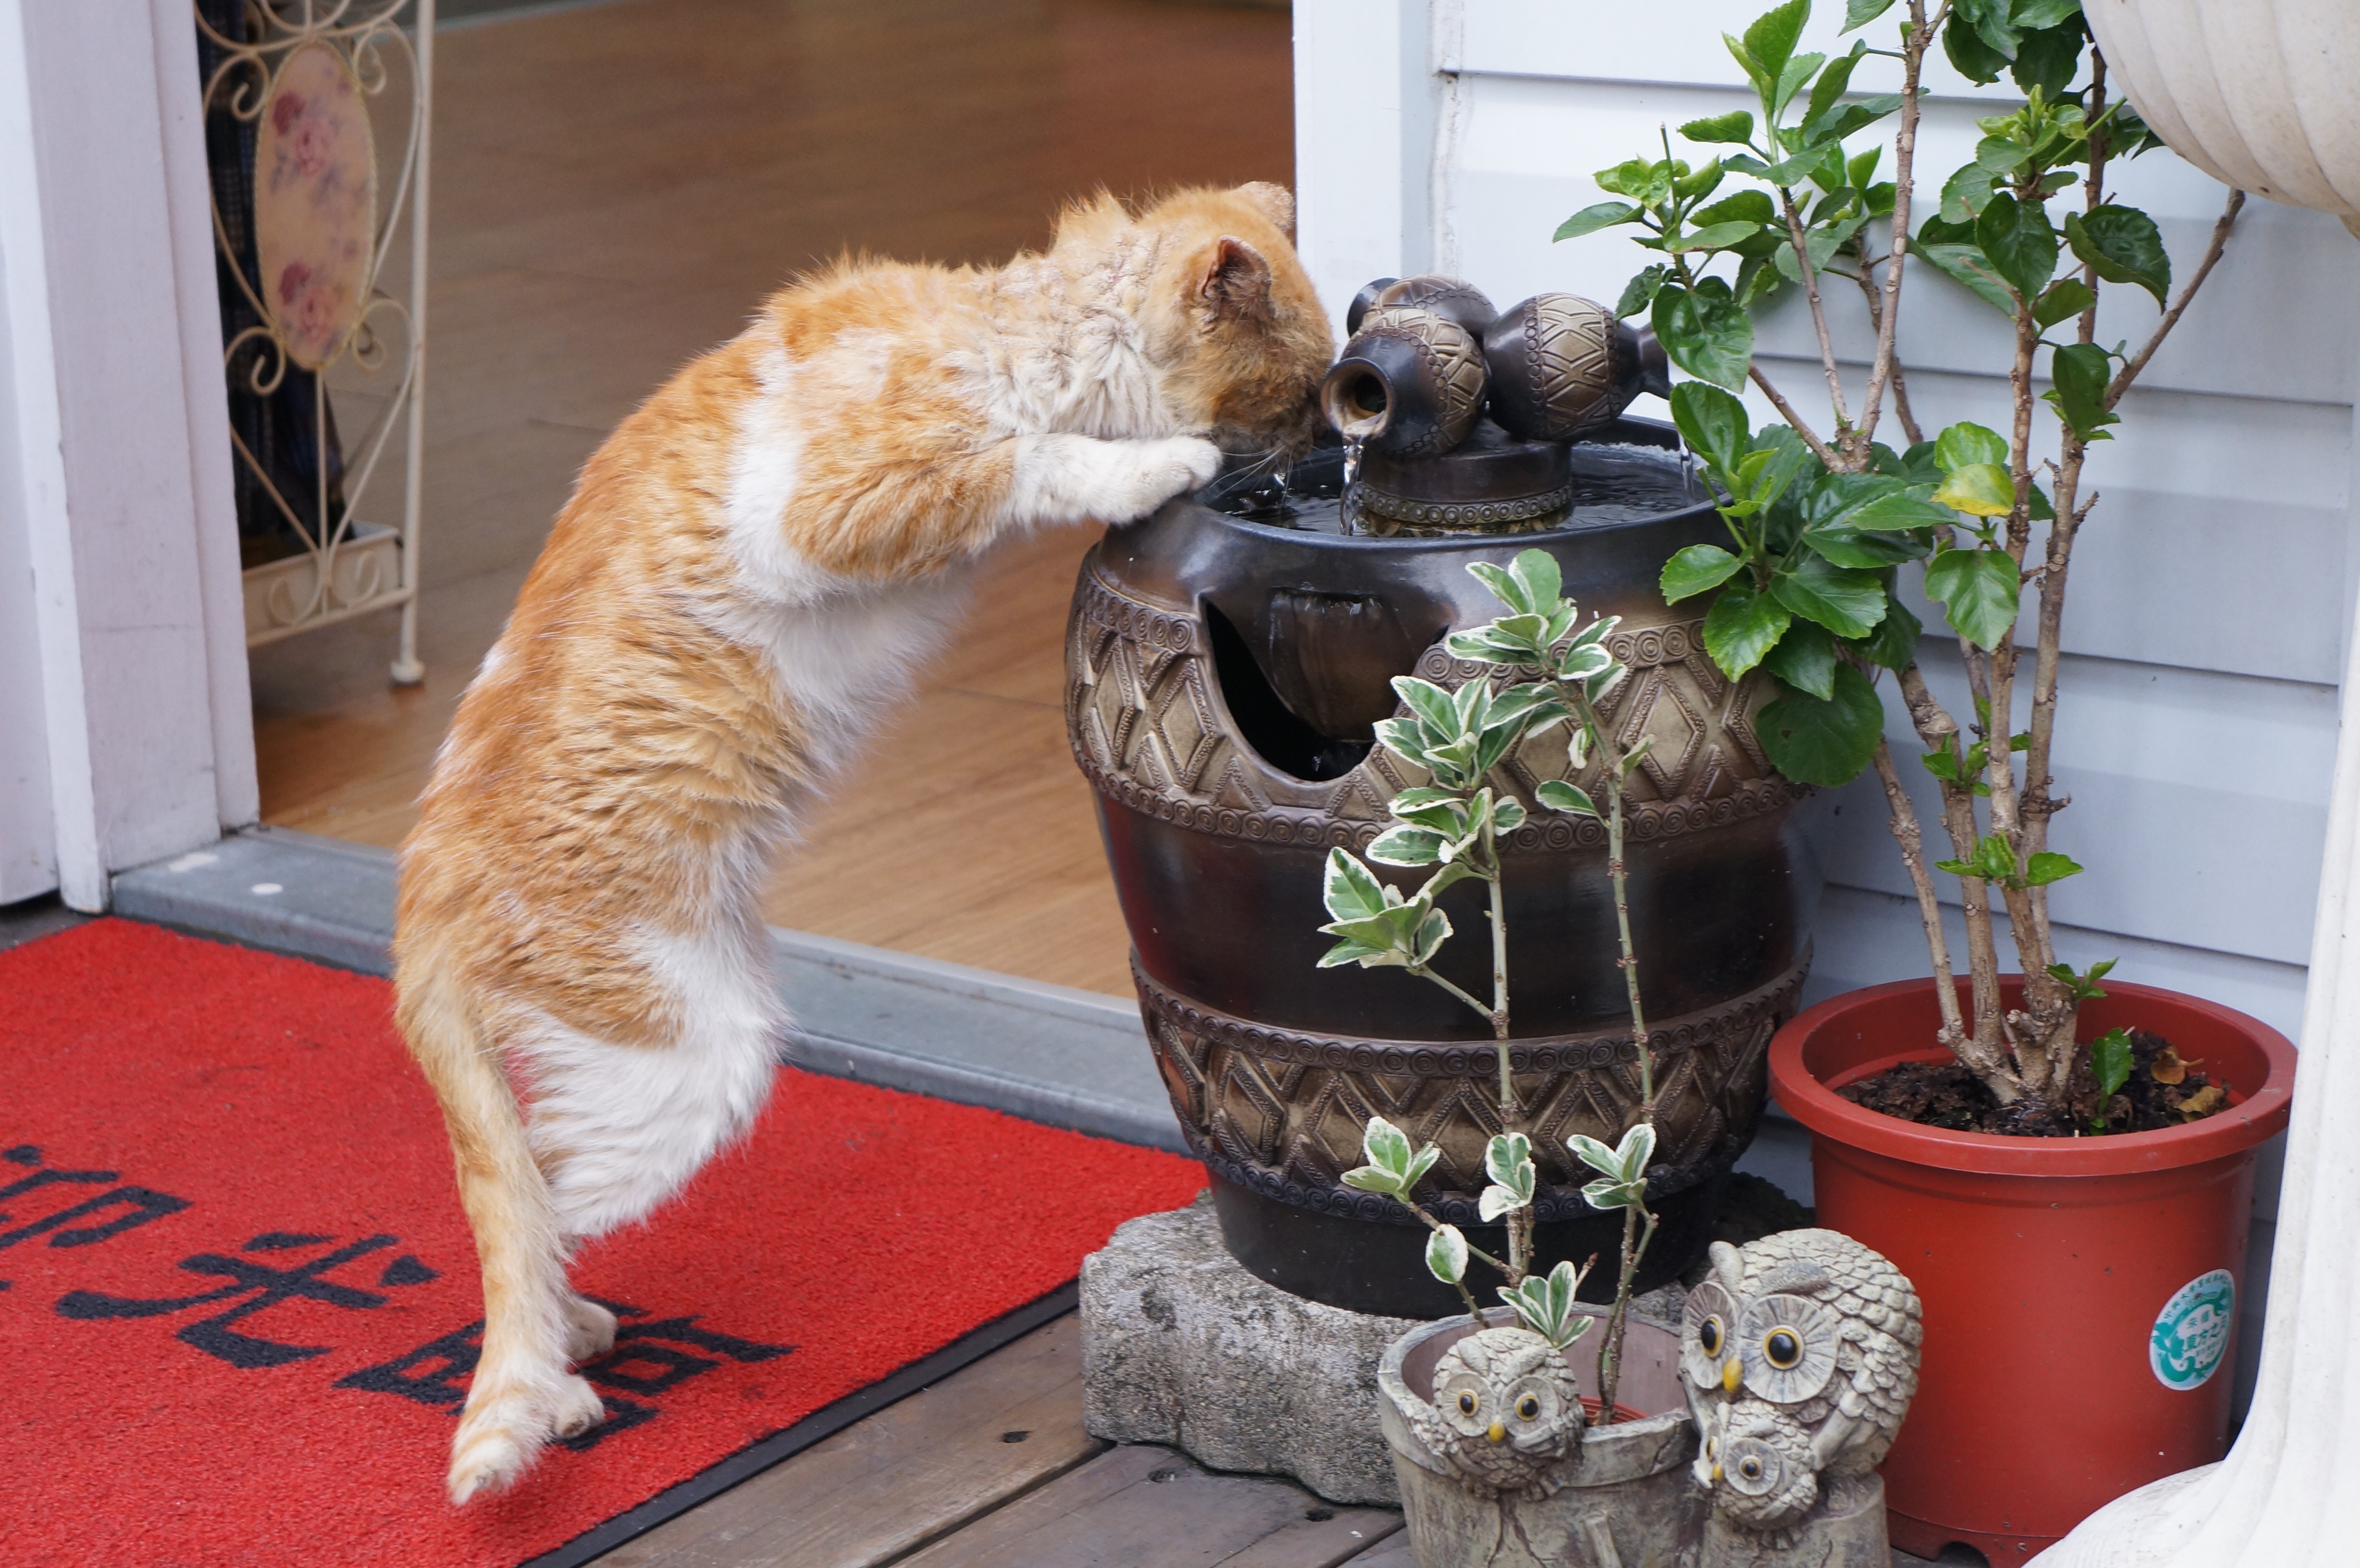
cat, mammal, small to medium sized cats, cat like mammal